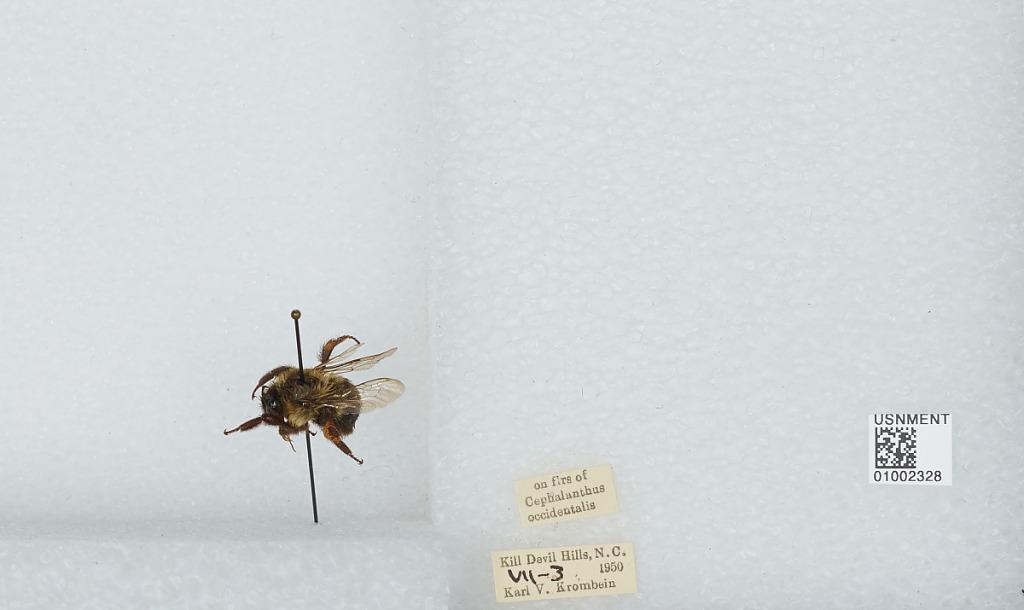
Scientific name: Bombus (Pyrobombus) impatiens Cresson
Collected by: K. Krombein
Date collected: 1950-7-3
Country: United States
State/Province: North Carolina
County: Dare
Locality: Kill Devil Hills
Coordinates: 36.0256, -75.67